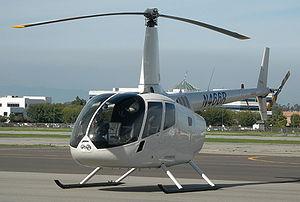
Le Robinson R66 est un hélicoptère 5 places à turbine à gaz, conçu et construit par Robinson Helicopter Company. Le R66 est légèrement plus rapide et plus souple que le Robinson R44. Il est également le premier hélicoptère Robinson à posséder un compartiment cargo séparé.
Robinson Helicopter Company est un fabricant d'hélicoptères américain fondé en 1973. Son siège social est situé à Torrance, Californie. Il est en 2018 le premier constructeur mondial en nombre d'hélicoptères diffusés mais pas en chiffre d’affaires.